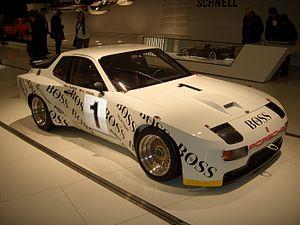
Les 24 Heures du Mans 1981 sont la 49ᵉ édition de l'épreuve et se déroulent les 13 et 14 juin 1981 sur le circuit de la Sarthe.